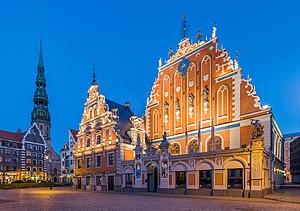
La maison des Têtes noires et la tour de l'église Saint-Pierre, à Riga.
La capitale européenne de la culture est une ville désignée par l'Union européenne pour une période d'une année civile durant laquelle un programme de manifestations culturelles est organisé.
La Maison des Têtes Noires est une célèbre maison médiévale située à Riga, capitale de la Lettonie.